Pakkala

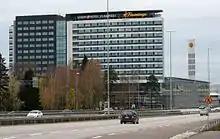
Entertainment centre Flamingo, with Jumbo Shopping Centre in the background

Pakkala encapsulates the business park of Vantaanportti, which mostly hosts operations for constituents of the Finnish food industry such as HKScan, Finn-Catering, and Vaasan & Vaasan. Most notably, however, Finland's second largest shopping center, Jumbo Shopping Centre, is located there. Since expansions finished in 2005, Jumbo has boasted a floor area of and about 4,500 parking spaces. In 2008, entertainment center Flamingo finished construction next to Jumbo. It includes a hotel, a spa, a cinema, and other entertainment services.